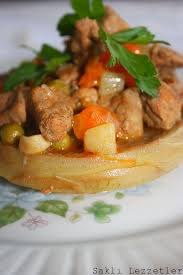
Yemek: enginar